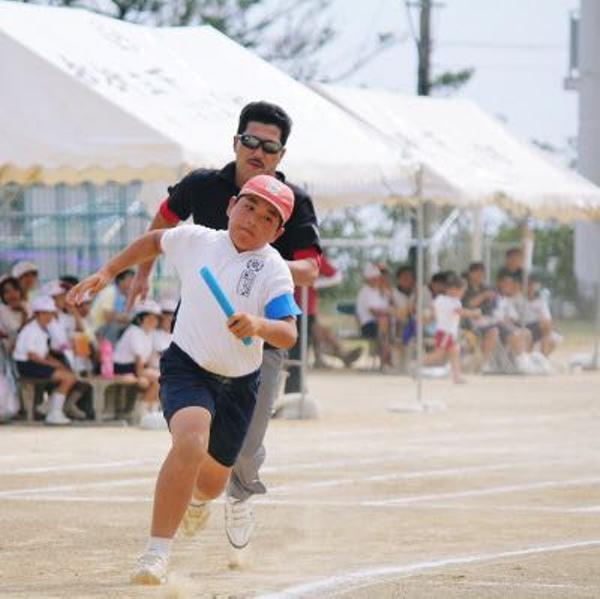
回答: リレーが嫌だからってバトン持って逃げるなって!ハァハァ、ちょっと待てってハァハァ、って十分早いじゃねーか!